History of Mogadishu

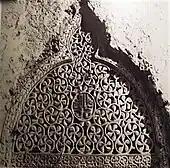
Entrance of a coral stone house in Mogadishu.

For many years Mogadishu functioned as the pre-eminent city in the ("Bilad al Barbar" – "Land of the Berbers"), as medieval Arabic-speakers named the Somali coast. Following his visit to the city, the 12th-century Syrian historian Yaqut al-Hamawi (a former slave of Greek origin) wrote a global history of many places he visited Mogadishu and called it the richest and most powerful city in the region and was an Islamic center across the Indian Ocean.